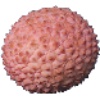
Label: lychee